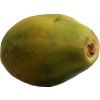
Label: papaya